Tom Pidcock

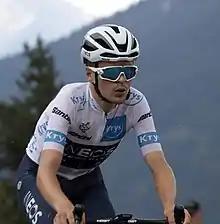
Pidcock wearing the white jersey (on behalf of Tadej Pogačar) during Stage 13 of the Tour de France in 2022.

During the 2022 road cycling season Pidcock entered seven classic races as well as three out of the four early season Monuments and had what could best be described as average results all the way around. In the Monuments he finished at the back of the group in Liège–Bastogne–Liège, he finished outside the top 10 in the Tour of Flanders and abandoned Milan–San Remo where he began to feel sick as the race progressed. In the Flanders Classics he did not fare much better finishing in the middle of the pack in Kuurne–Brussels–Kuurne and Gent–Wevelgem and then finishing outside the top 10 in the 2022 Omloop Het Nieuwsblad and Amstel Gold Race. His best results were a podium finish in 2022 Dwars door Vlaanderen behind Benoot and van der Poel, after which he stated that he doesn't fully understand the cycling classics just yet. He also recorded a top 5 in Brabantse Pijl, where he had to stay back as his teammate Magnus Sheffield was up the road on a solo attack going for the win.